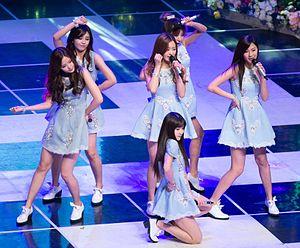
Apink est un girl group sud-coréen de K-pop composé de six membres. Le groupe est formé en 2011 par le label Play M Entertainment. Les membres sont Chorong, Bomi, Eunji, Naeun, Namjoo et Hayoung.